Nico Rosberg

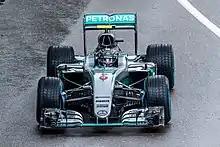

He carried over his form from the 2015 season, winning the first four races to lead Hamilton by 43 championship points although Hamilton suffered reliability issues in two of those first four races. Rosberg and Hamilton made high-speed contact at the after which Hamilton took the championship lead from Rosberg over the next eight races after sub-par results from the former. During the mid-season interval, Mercedes non-executive chairman Niki Lauda paid a special visit to Rosberg's home in Ibiza, to help Rosberg regain his confidence and to bounce back. Rosberg changed his diet to remove sugars from his body and abstained from alcohol. Rosberg mulled over how to further improve his performance; to avoid the strain of starting a diet, he refrained from cycling, losing of muscle in both his legs. He went on to win in Belgium, Singapore and Japan, and achieved three-second-place finishes in a row to enter the season-ending leading Hamilton by 12 points.